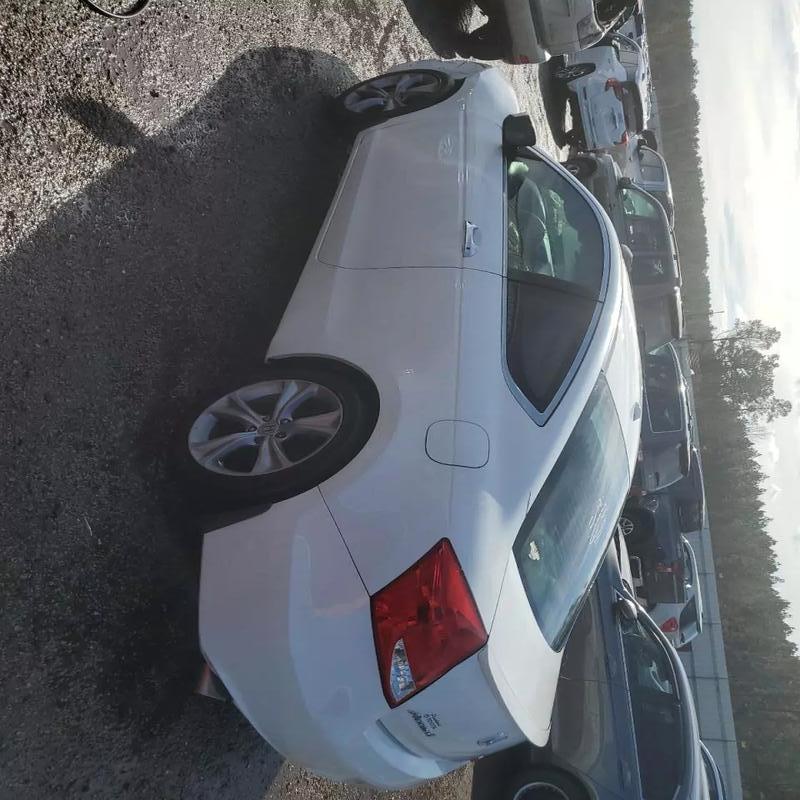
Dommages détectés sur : aile avant gauche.
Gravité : mineur